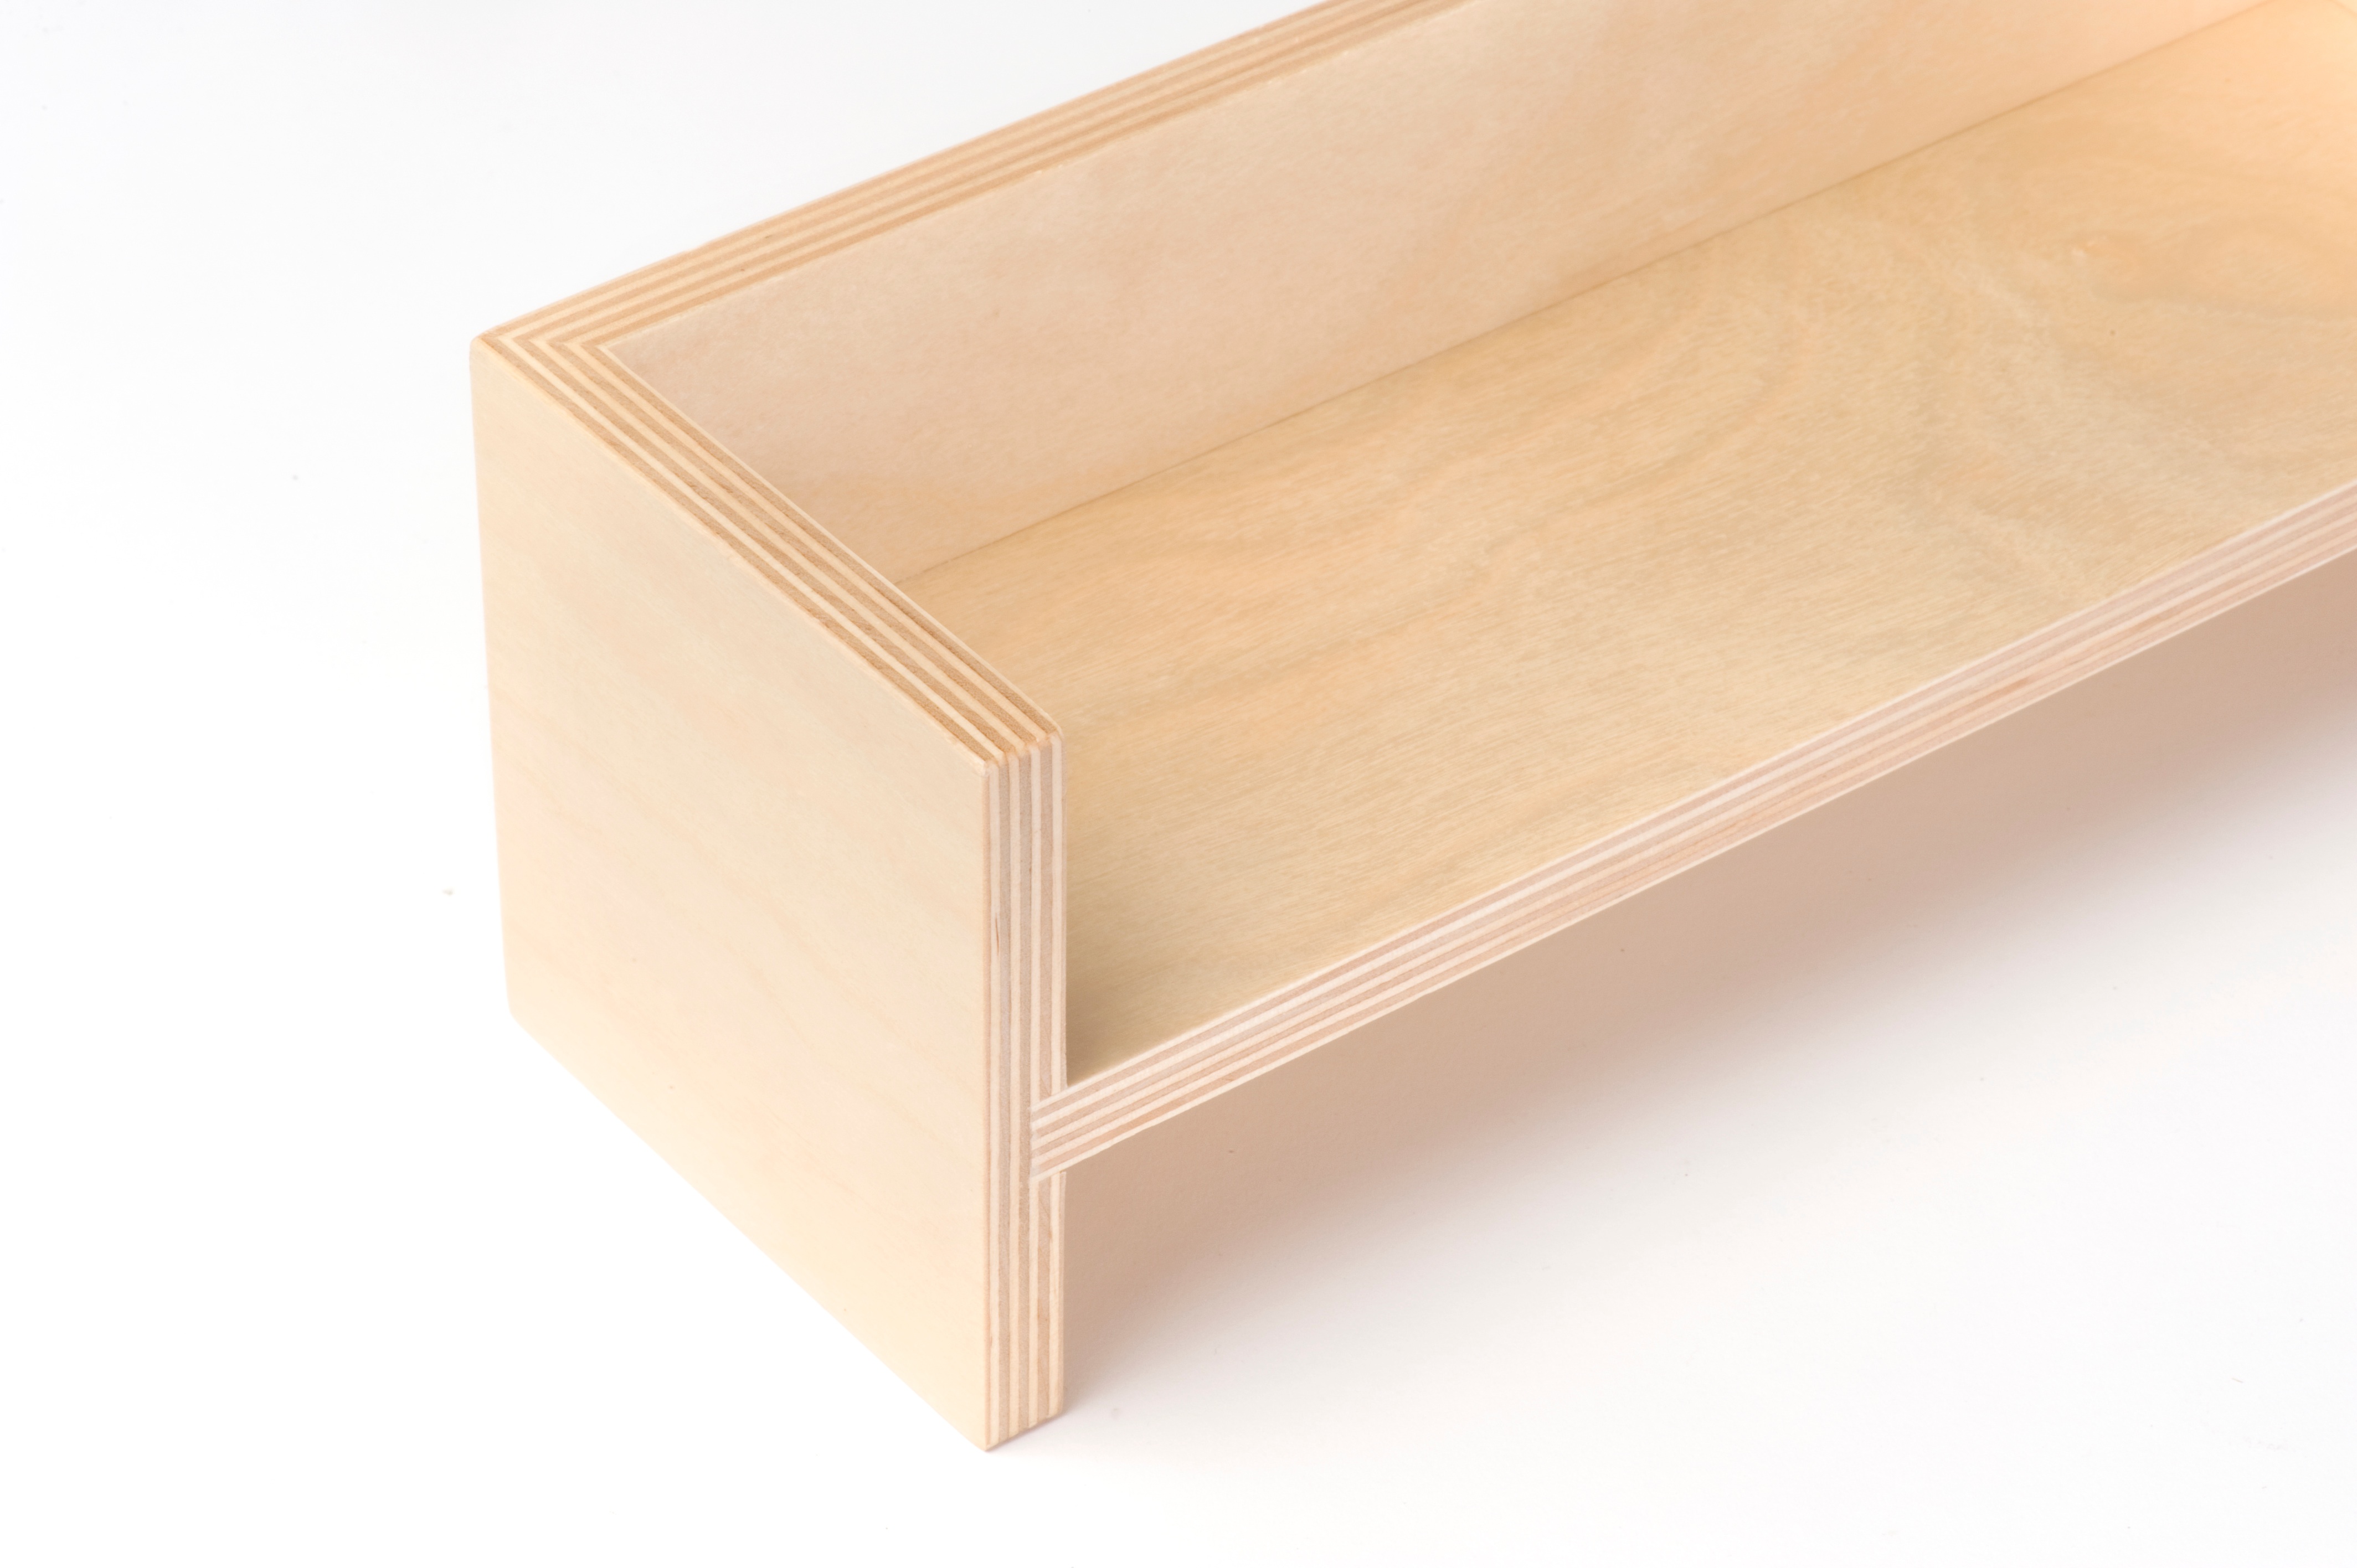
table, wood, shelf, box, furniture, coffee table, drawer, rectangle, plywood